Moonshine by country

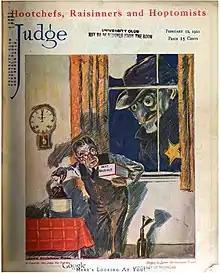
""Here's Looking at You!"": this 12 Feb 1921 cover of "Judge" from the prohibition era references the practice of making moonshine with dried fruit.

Moonshining has always been popular in the southeastern part of the United States, especially in farm communities, partly because farmers have the produce (corn, barley, apples, grapes, etc.) to make illegal liquor. In some cases, farmers use produce they cannot sell to make moonshine for a profit. Lengthy prison sentences for those caught manufacturing or distributing illegal alcohol makes moonshiners conceal their still sites in secret locations. Stills are unique contraptions that typically consist of several metal drums, copper pipes, and heat sources that heat the mash of sugar, starch and fruit or grain product. The weight and overall size of stills makes concealment difficult. This has led many moonshiners to hide their still sites in very clever locations; most of these moonshiners take refuge deep in the backwoods of America, in abandoned barns in addition to underground structures and tunnels. A classic example of underground still sites that are still being utilized today is the usage of old abandoned mining tunnels. This idea is said to have started in the old mining caves in Tennessee soon after the civil war. Illegal distillers would use these caves because it provided adequate cover that protected them from being discovered by law enforcement officers. American moonshiners also preferred the use of caves due to the natural abundance of water that the caves provided; which is a key ingredient of moonshine. These caves were used to manufacture moonshine until well into the 20th century.